African spurred tortoise

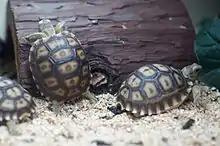
Immature "Centrochelys sulcata" in East Bay Vivarium

Loose soil is kicked out of the depression, and the female may frequently urinate into the depression. Once it reaches about 2 feet (60 cm) in diameter and 3–6 in (7–14 cm) deep, a further depression, measuring some 8 in (20 cm) across and in depth, will be dug out towards the back of the original depression. The work of digging the nest may take up to five hours; the speed with which it is dug seems to be dependent upon the relative hardness of the ground. It usually takes place when the ambient air temperature is at least 78 °F (27 °C). Once the nest is dug, the female begins to lay an egg every three minutes. Clutches may contain 15–30 or more eggs. After the eggs are laid, the female fills in the nest, taking an hour or more to fully cover them all. Incubation should be 86 to 88 °F, and will take from 90 to 120 days.